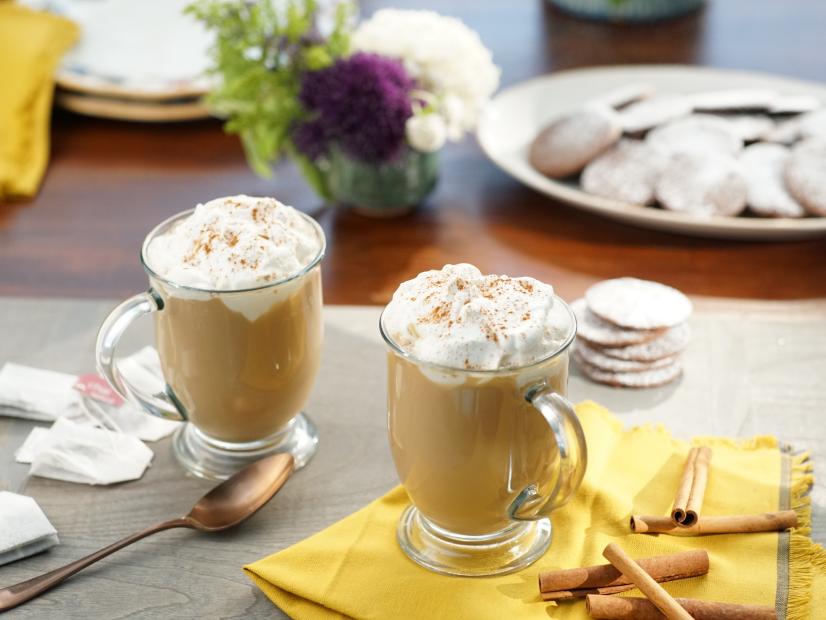
Dish: chai